All Nippon Airways

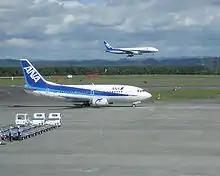
ANA Boeing 737-500 at New Chitose Airport (Chitose). An ANA Boeing 777-200 can be seen on final approach in the background.

ANA bought its first widebody aircraft, six Lockheed L-1011s, in November 1971, following a lengthy sales effort by Lockheed which had involved negotiations between US president Richard Nixon, Japanese prime minister Kakuei Tanaka and UK prime minister Edward Heath (lobbying in favor of engine maker Rolls-Royce). Tanaka also pressed Japanese regulators to permit ANA to operate on Asia routes as part of the package. The aircraft entered service on the Tokyo-Okinawa route in 1974. The carrier had ordered McDonnell Douglas DC-10s but cancelled the order at the last minute and switched to Lockheed. It was later revealed that Lockheed had indirectly bribed Prime Minister Kakuei Tanaka to force this switch: the scandal led to the arrest of Tanaka and several managers from ANA and Lockheed sales agent Marubeni for corruption.